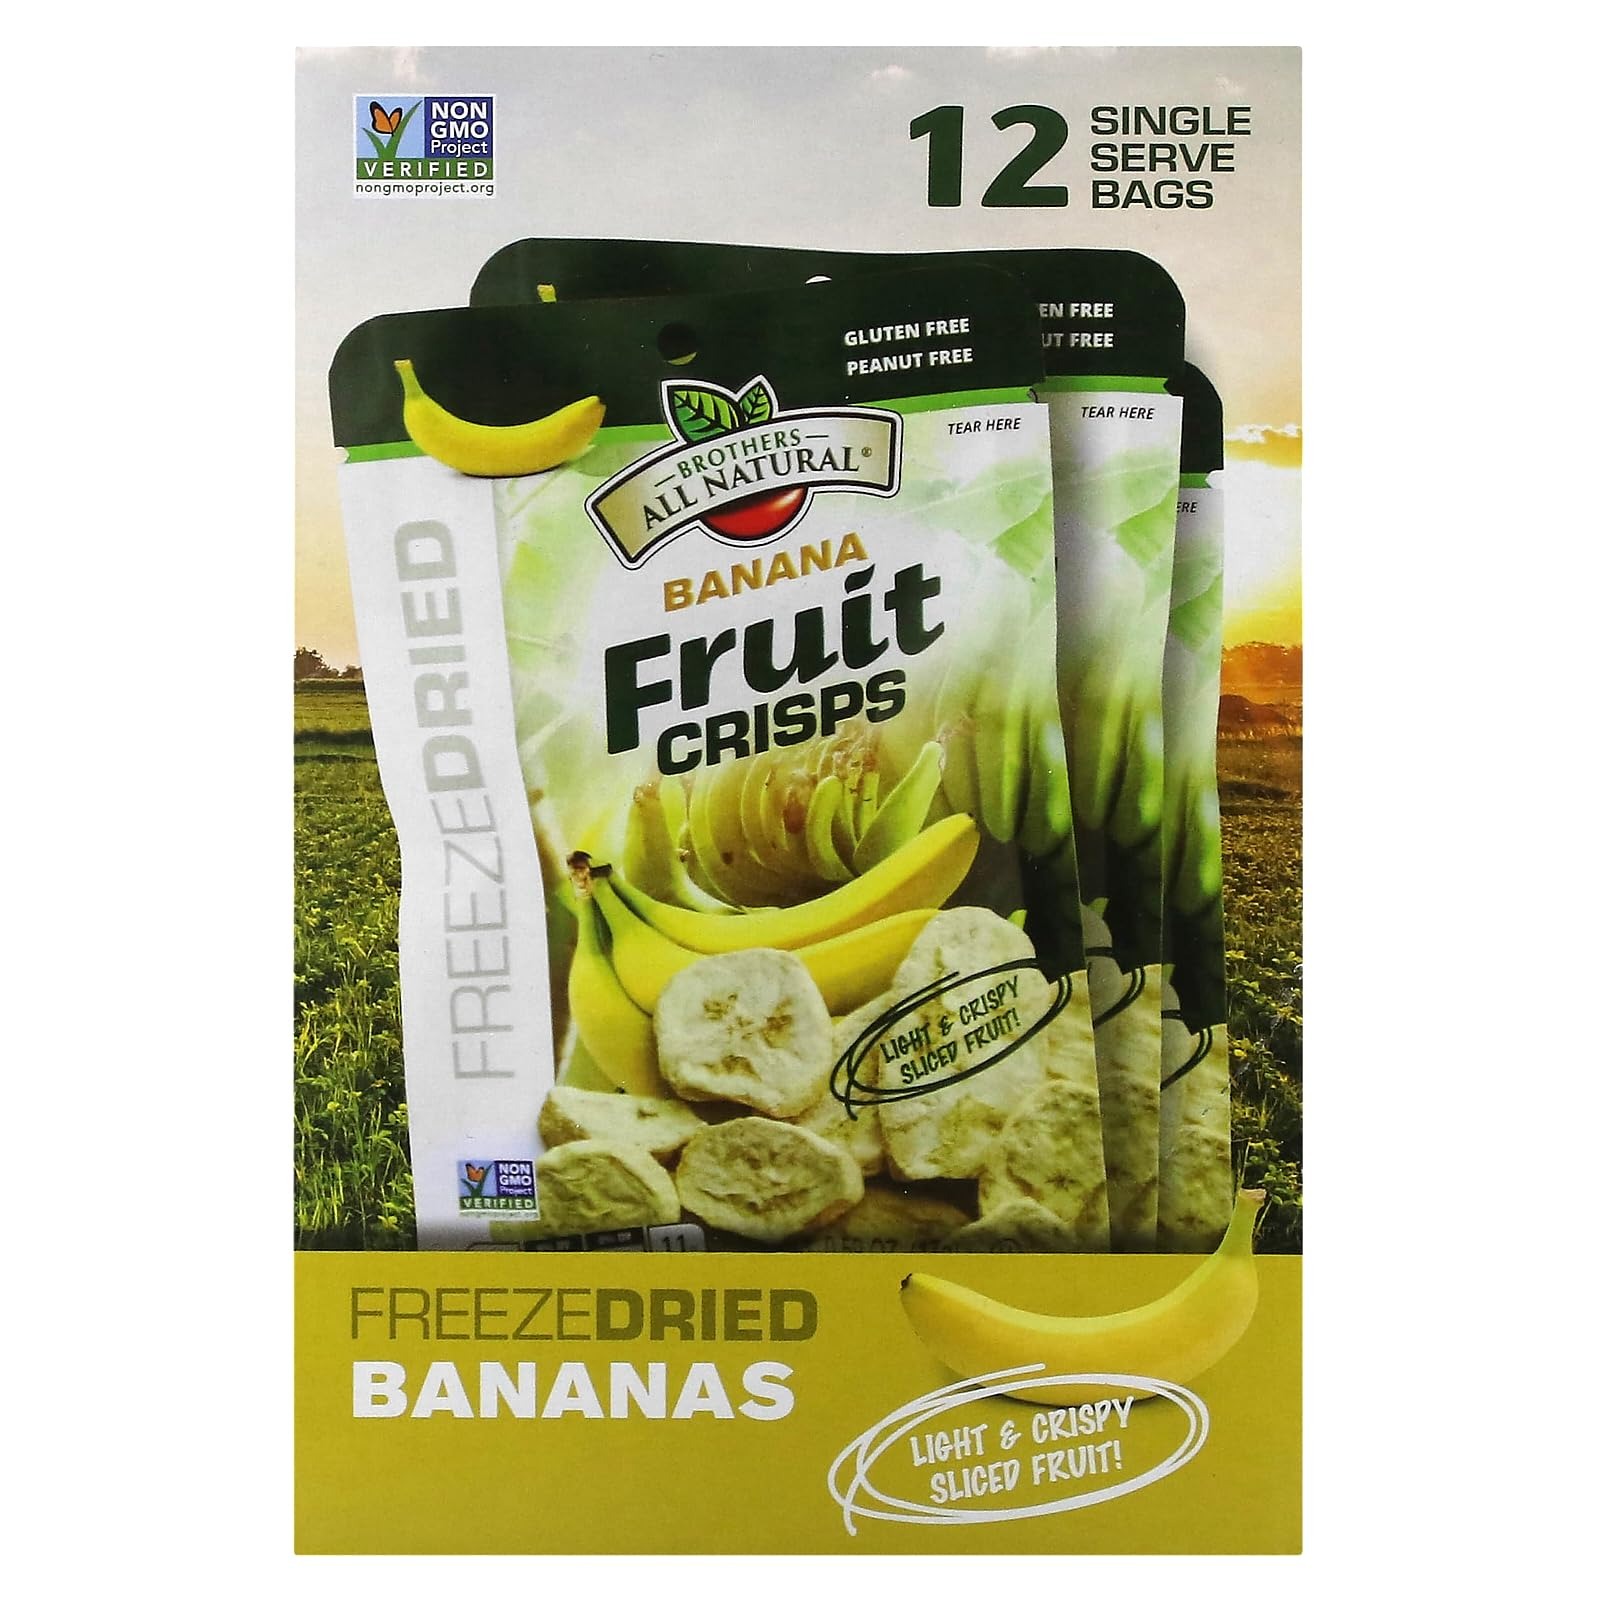
Item Name: BROTHERS ALL NATURAL Banana Fruit Crisps 12 Count, 0.59 OZ
Bullet Point 1: Made with sliced fruits. Contains zero additives, preservatives or artificial coloring
Bullet Point 2: On-The-Go-Snack, each bag is equivalent to 1 cup of fresh fruit.
Bullet Point 3: Gluten Free, Dairy Free.
Bullet Point 4: Vegan. Kosher. Non-GMO project verified.
Bullet Point 5: A Fat Free Food
Product Description: Freeze Dried Light & Crispy Sliced Fruit Non GMO Project Verified Kosher A Fat Free Food A Gluten Free Food Peanut/Tree Nut Free Soy Free Dairy Free Vegan HACCP Certified, OHSAS 180010 Certified Per Bag: 70 Calories 0 g Sat Fat (0% DV) 0 mg Sodium (0% DV) 11 g Total Sugars Eat More Fruit! Our Fruit Crisps are an easy, convenient and fun way to eat your fruit. The perfect anytime snack! We start with delicious fruit, straight from the best growing regions of the world. It is then sent directly through our state-of-the-art FREEZE-DRIED process that gently removes the water from the fresh fruit, transforming it into a delightfully light, and flavorful FRUIT CRISP. Nothing artificial, just fruit. Each bag (1/2 CUP) provides the equivalent of 1 cup of FRESH FRUIT. The 2015-2020 Dietary Guidelines for Americans recommends 2 cups of fresh fruit or 1 cup of dried fruit daily for a 2,000 calorie diet.
Value: 1.0
Unit: Ounce

Price: 19.87